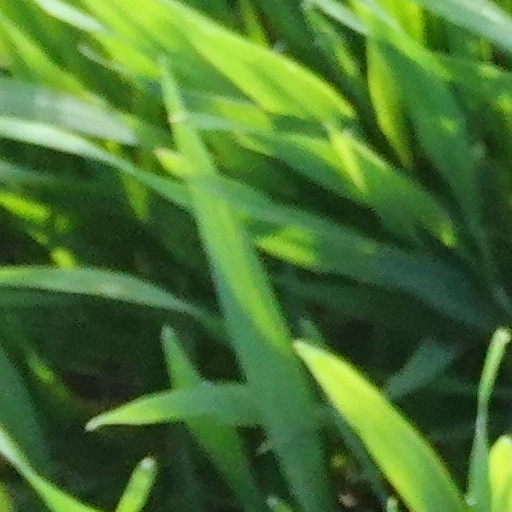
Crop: wheat